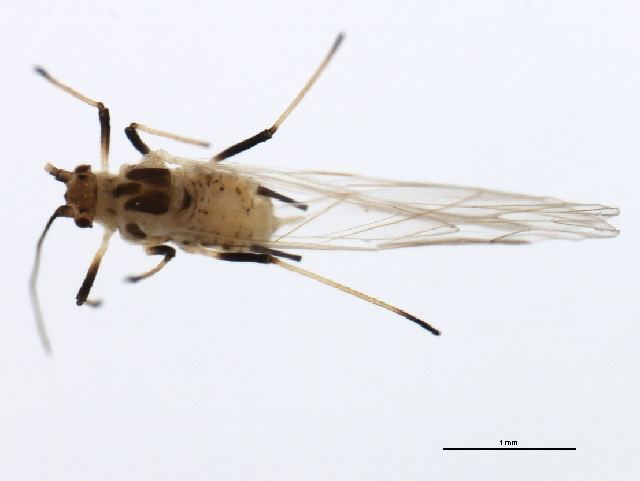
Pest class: english_grain_aphid